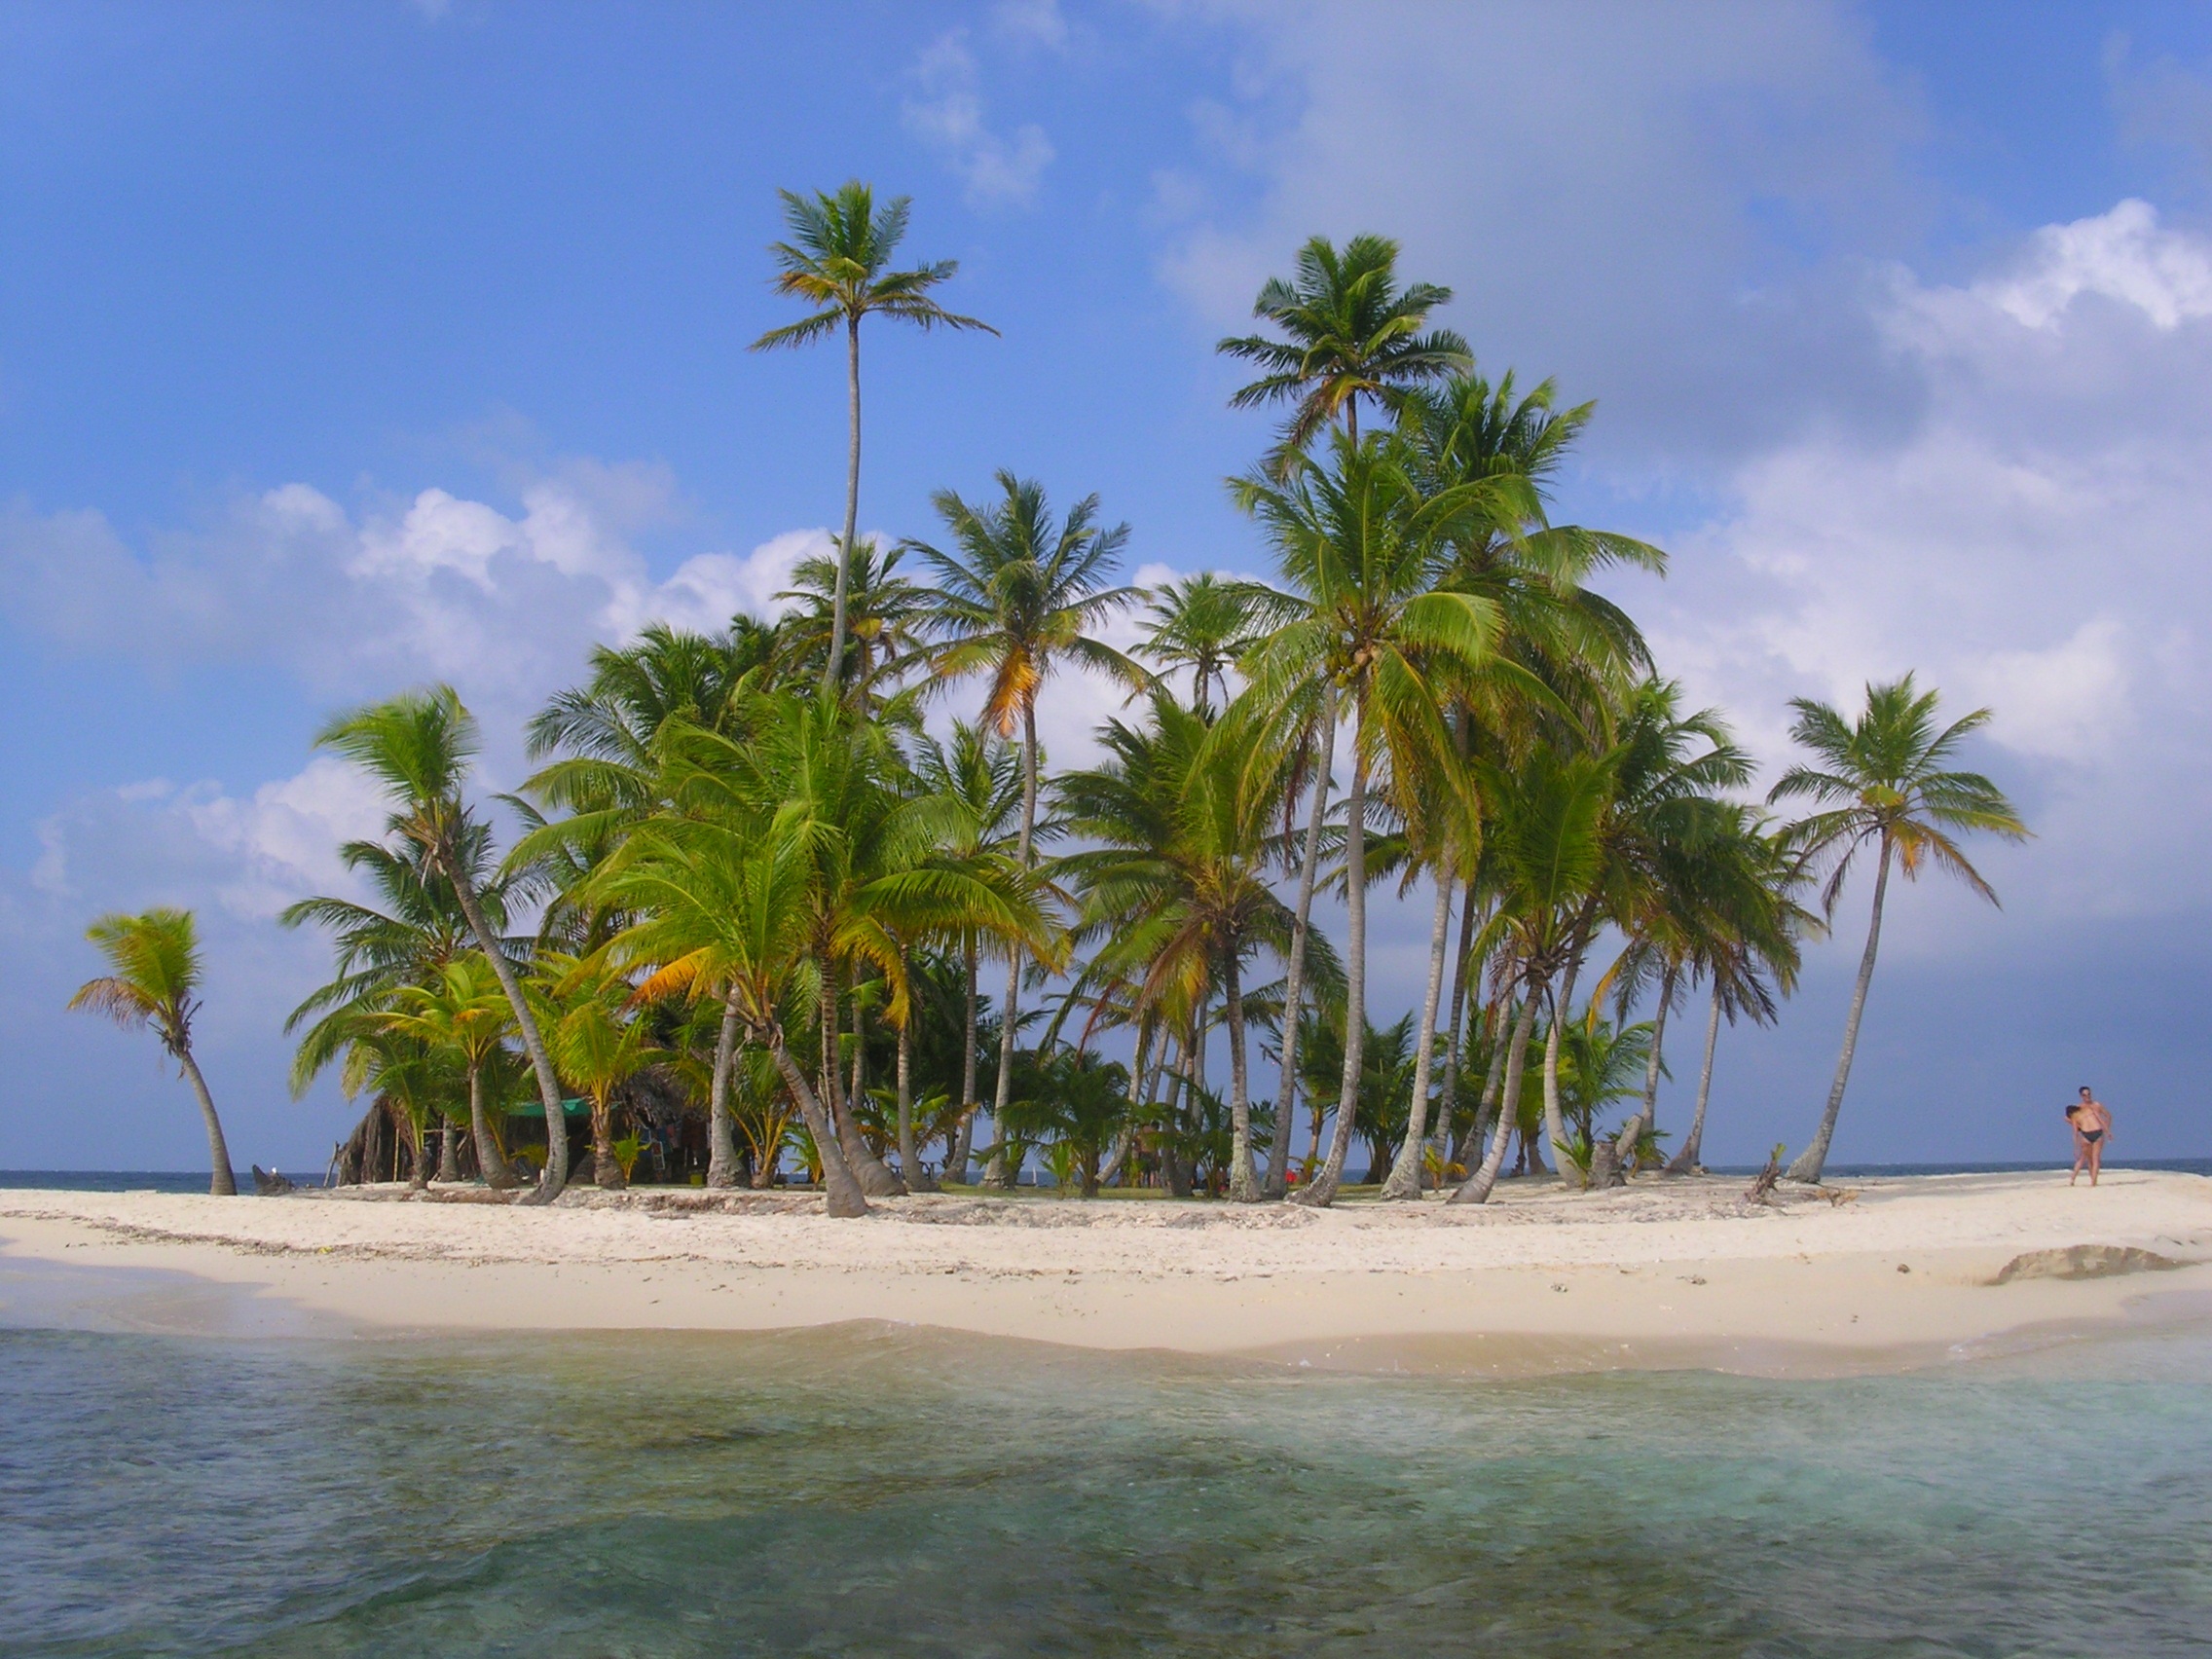
beach, sea, coast, ocean, shore, vacation, lagoon, bay, island, body of water, caribbean, tropics, cape, islet, landform, panama, cay, atoll, san blas islands, san blas, geographical feature, arecales, palm family